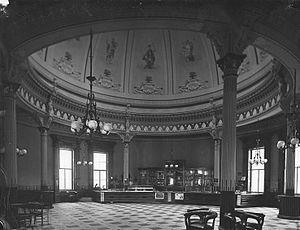
La rotonde, hôtel Windsor, Montréal, Canada.
L'Hôtel Windsor était un établissement hôtelier ouvert de 1878 à 1981 qui se situait à Montréal dans la province du Québec au Canada. Il fut souvent considéré comme un des premiers grands hôtels construits au Canada.